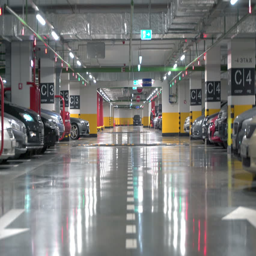
many cars stand in underground parking in the city